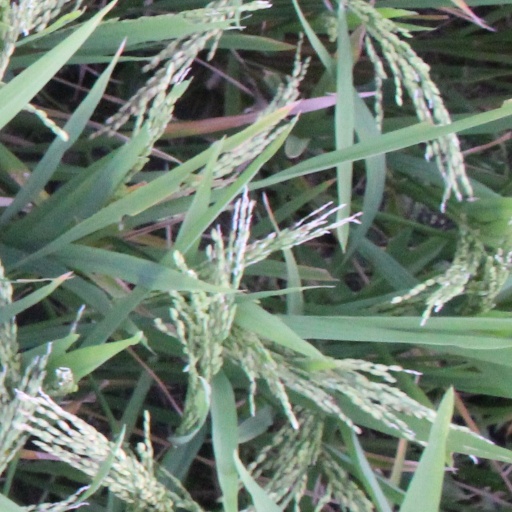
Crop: rice